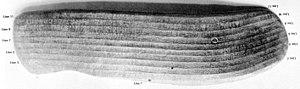
Rongorongo est le nom donné à un système de signes gravés sur bois qui pourraient constituer soit une écriture, soit un moyen mnémotechnique pour des récitations de mythes ou de généalogies. Découvertes sur l'île de Pâques en 1864 par le missionnaire Eugène Eyraud, ces inscriptions ont résisté à toutes les tentatives de déchiffrement. Seules trois certitudes émergent de leur étude :